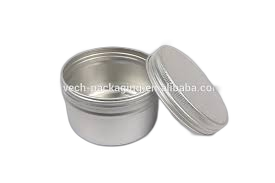
Waste category: metal